M-311 (Michigan highway)

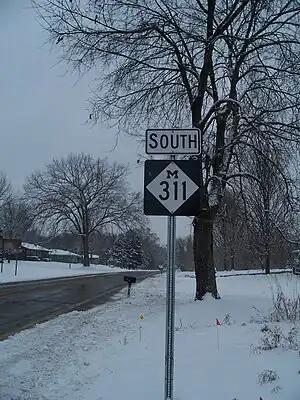
A highway sign alongside the road on a snowy day.

M-311 follows 11 Mile Road between M-60 and I-94. In the village of Burlington, M-311 is known as Marshall Street. There is a jog in 11 Mile Road as it runs northwesterly between Q Drive and O Drive. At N Drive, M-311/11 Mile Road turns along N Drive a short distance before turning back northward. Near D Drive, 11 Mile Road passes Hyde Lake. M-311 crosses the Kalamazoo River just south of I-94. All of M-311 is two-lane, rural highway in forest lands and farm fields,